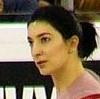
Age: 28